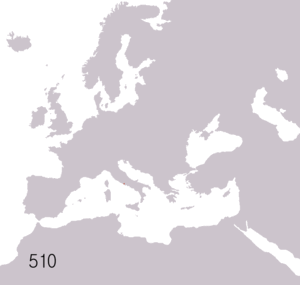
Senantikken / Tidslinje
Udvikling til den tidlige middelalder
Senantikken er en moderne betegnelse for en epoke i middelhavsområdets historie i overgangen fra antikken til middelalderen. Begrebet blev skabt i slutningen af 1800-tallet af den østrigske kunsthistoriker Alois Riegl. Den nøjagtige tidsmæssige afgrænsning af senantikken i forskningen er omstridt; man regner for det meste perioden fra kejser Diocletians regeringsperiode 284 e. Kr. til fjernelsen af den sidste kejser Romulus Augustulus i 476 eller til longobardernes indfald i Italien i 568.